Balinese cat

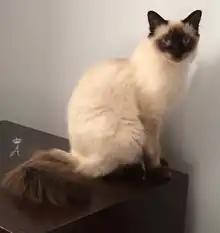
Old-style seal point

Balinese share the traits of the short-haired Siamese, and hence are notably social and playful cats with an intense interest in the activity around them and a tendency to vocalize often and persistently, albeit at a lower volume. Akin to their short-haired counterparts (i.e the Siamese cats), they are quite clingy and can be high-maintenance in terms of attention, they are often described as dog-like. They also tend to have high energy levels and are quite active and playful like their short-haired Siamese counterparts. They are reputed to have the highest intelligence of all the long-haired breeds. They are also reputed to be notably acrobatic and to enjoy intimate contact with their owners.